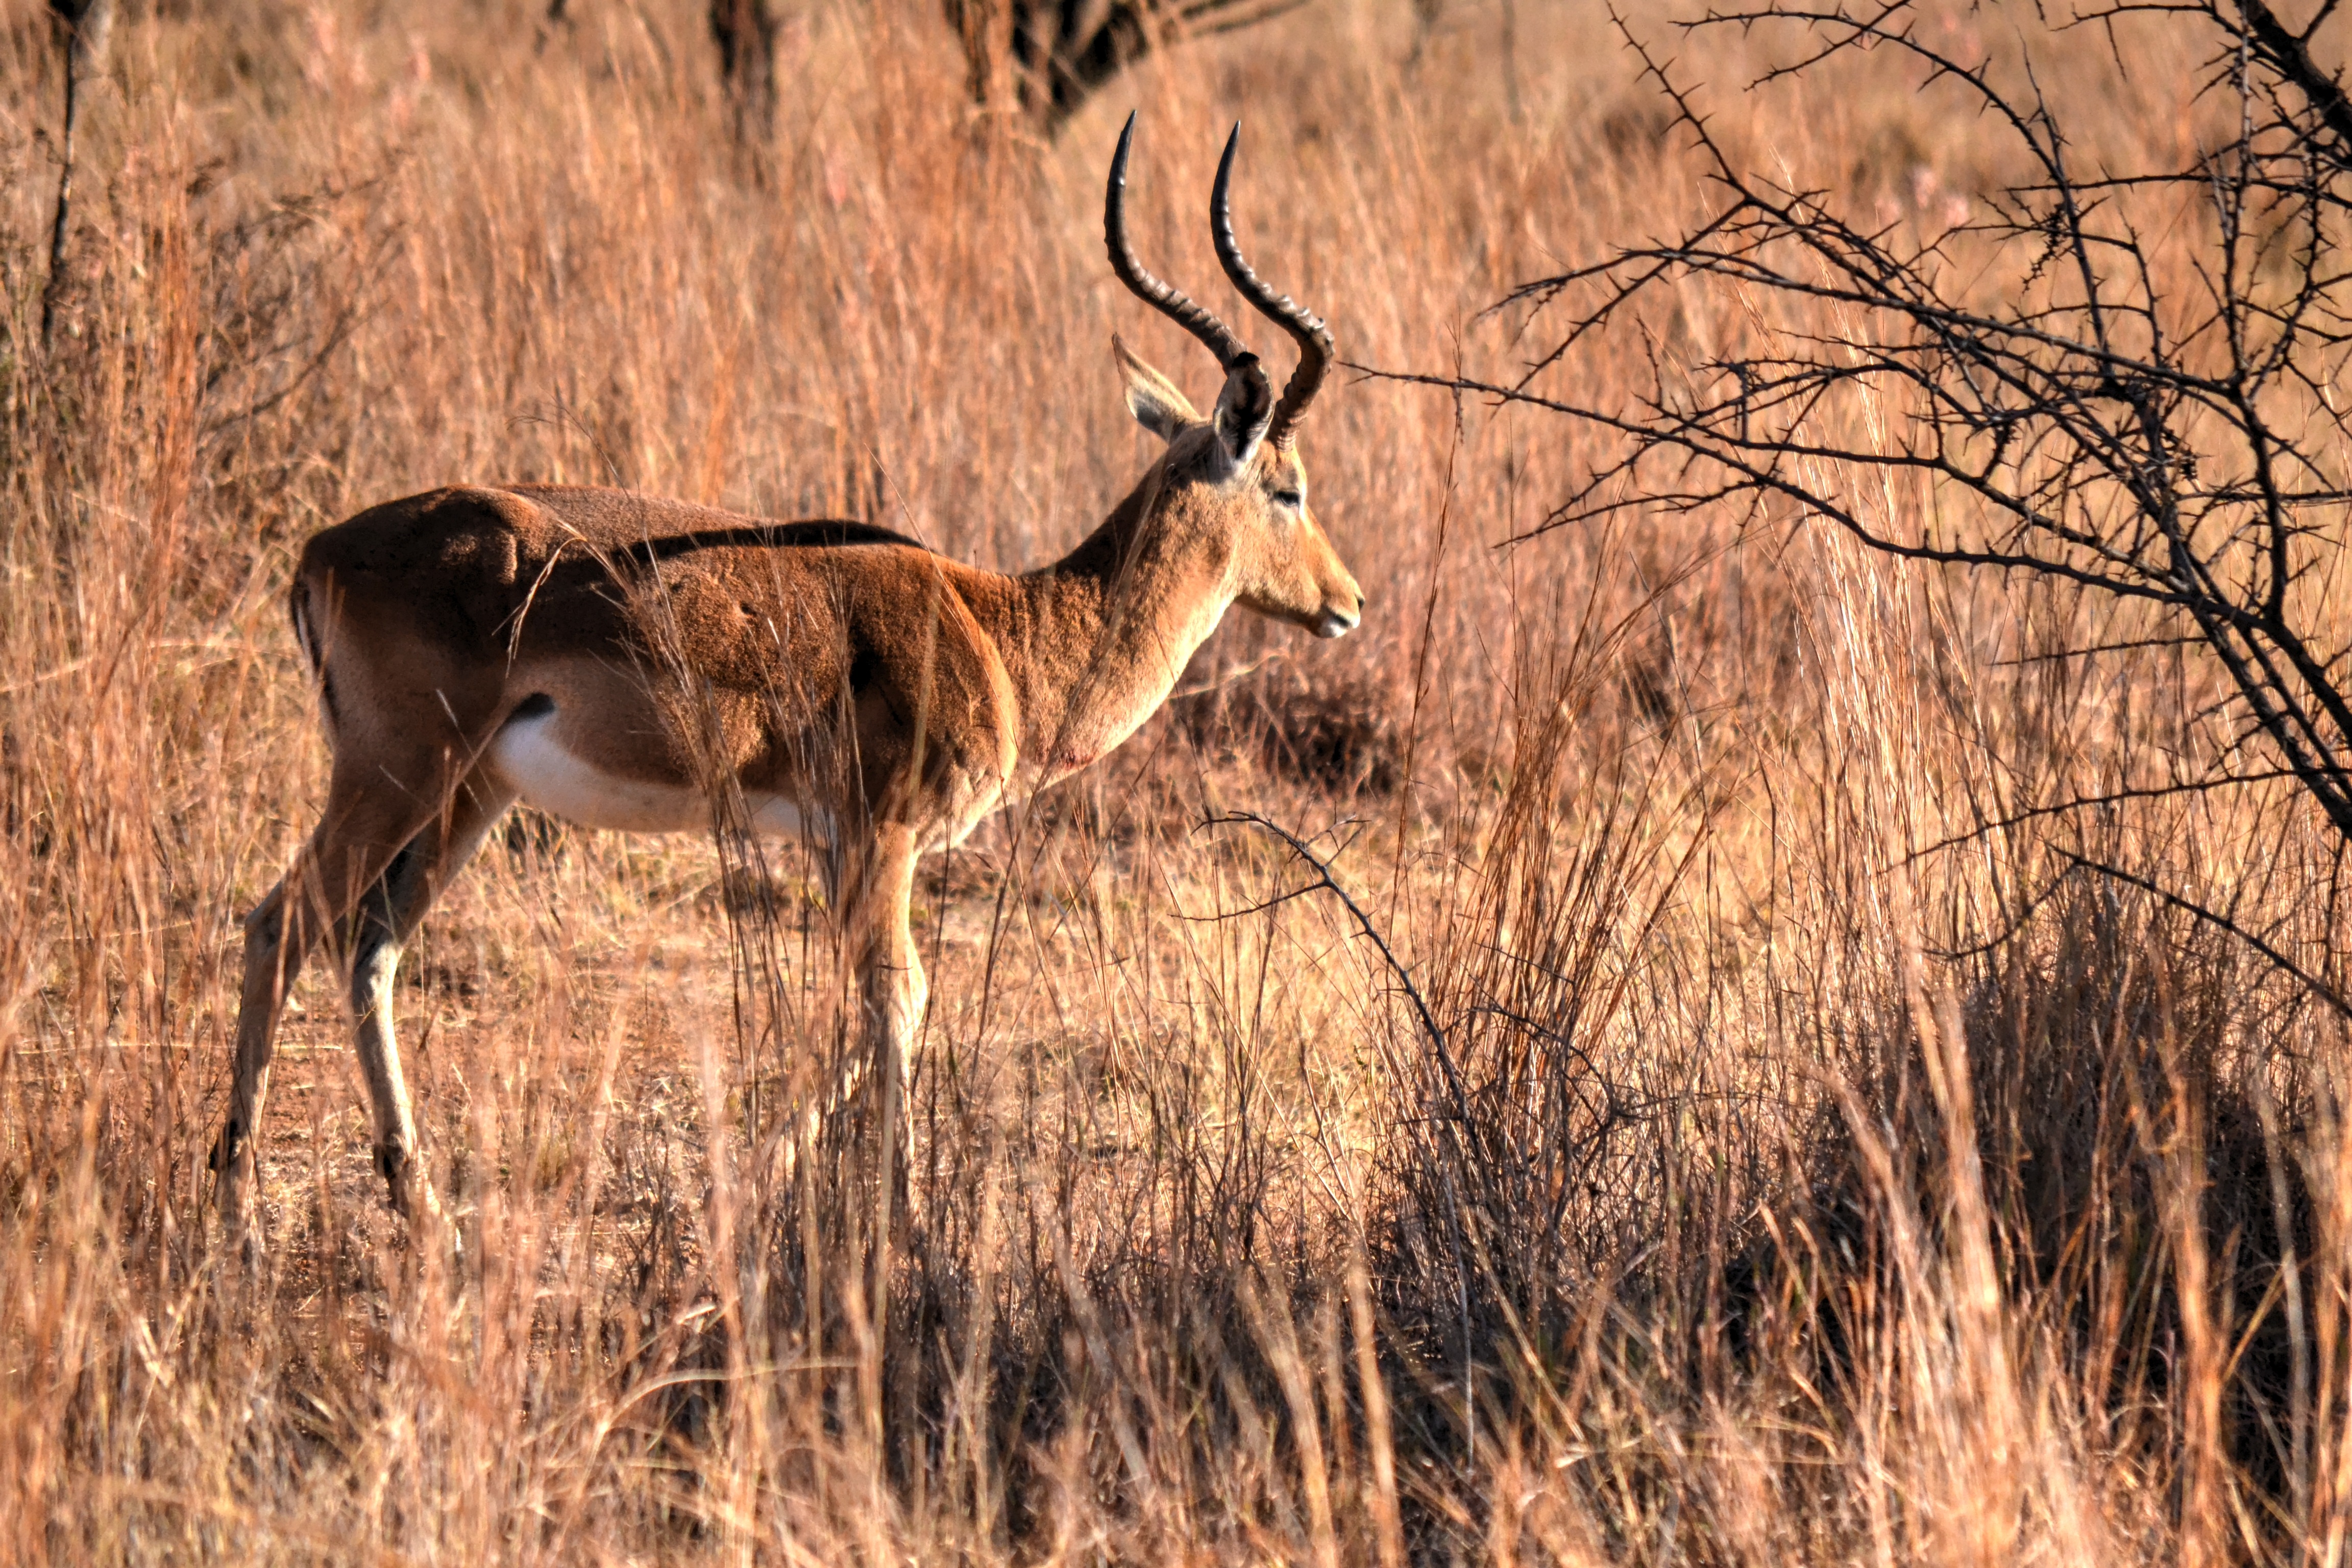
prairie, wildlife, deer, mammal, fauna, savanna, antelope, wild life, gazelle, grassland, vertebrate, impala, kudu, safari, game farm, africa sun, white tailed deer, springbok, pronghorn